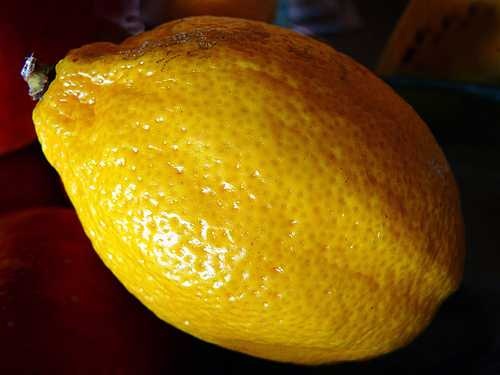
Label: Lemon